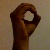
The image shows a hand gesture representing the letter 'O' in Indian Sign Language.